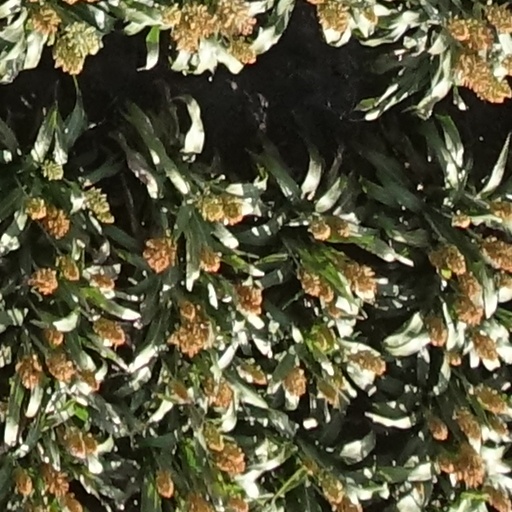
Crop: sorghum